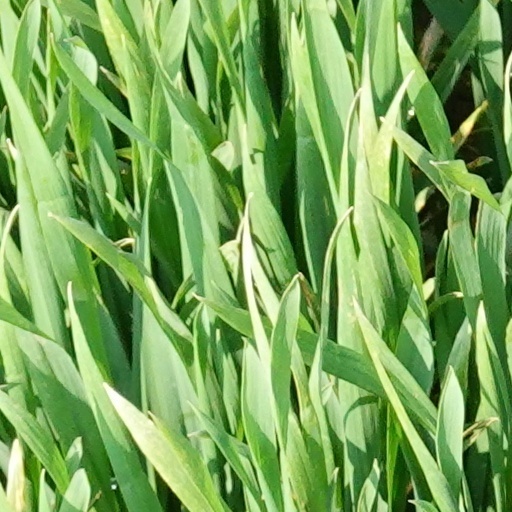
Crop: wheat